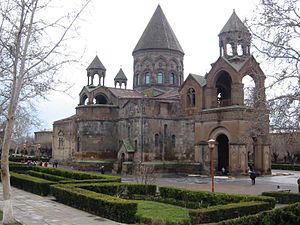
Ejmiatsin Katedral
Hellige Ejmiatsin moderkatedral
Hellige Ejmiatsin moderkatedral er en armensk kirke fra 300-tallet beliggende i byen Ejmiatsin.